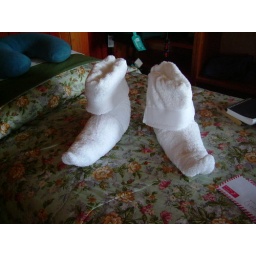
The cabin boys gave us clean towels daily in the form of towel oragmi!